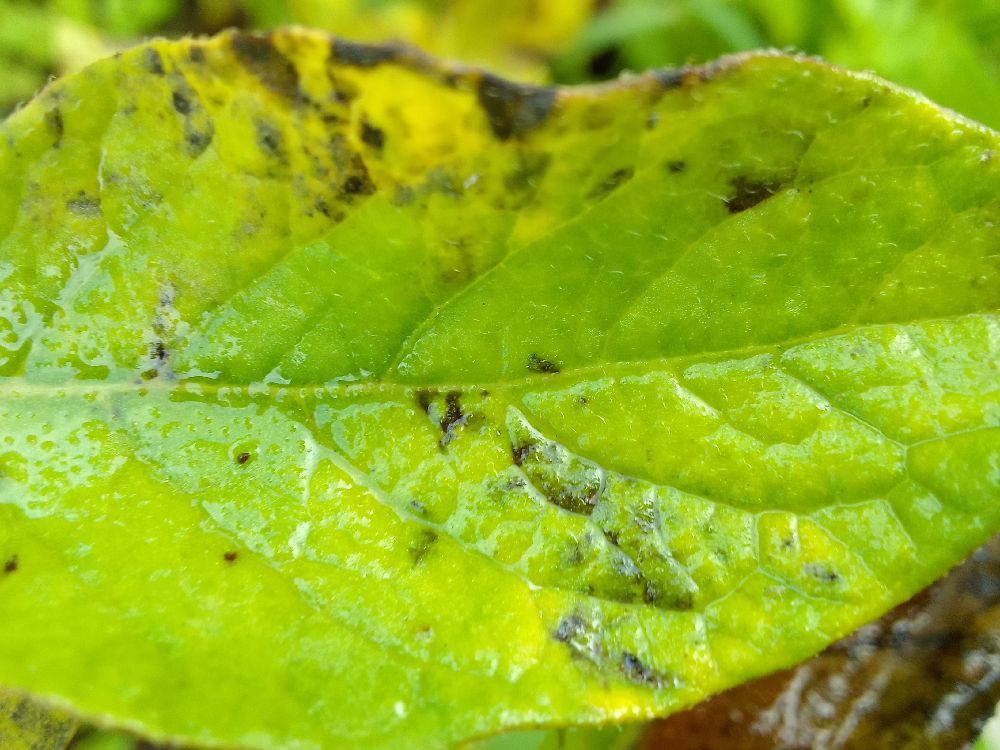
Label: Early blight